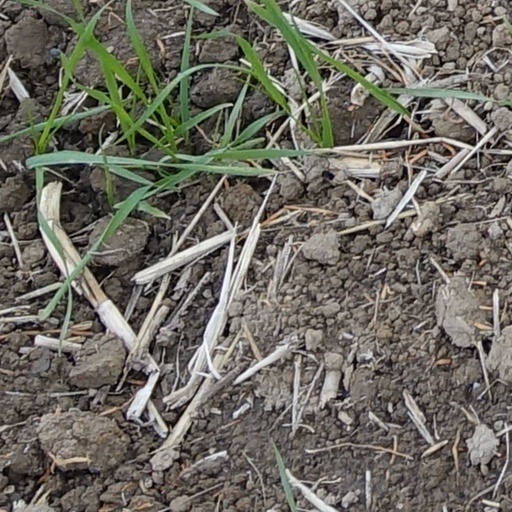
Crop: wheat